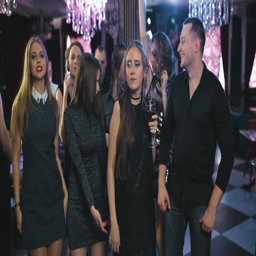
the girl sings on stage at a party with friends